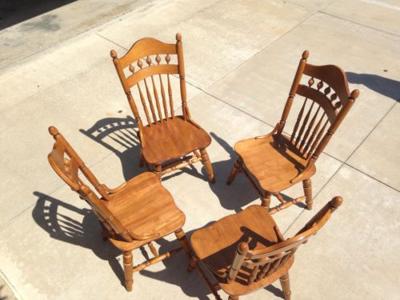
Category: chair